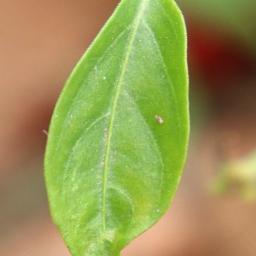
Label: healthy